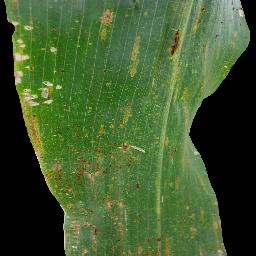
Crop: corn
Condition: (maize)_common_rust